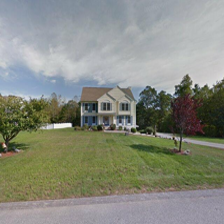
Label: streetView